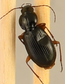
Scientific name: Synuchus impunctatus
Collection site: Bartlett Experimental Forest NEON (BART), plot BART_068